The Walking Dead: Rise of the Governor

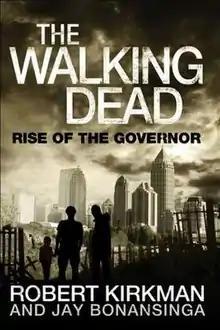
First edition cover

The Walking Dead: Rise of the Governor is a post-apocalyptic horror novel written by Robert Kirkman and Jay Bonansinga and released October 11, 2011. The novel is a spin-off of "The Walking Dead" comic book series and explores the back-story of one of the series' most infamous characters, the Governor. "Rise of the Governor" is the first in a trilogy of novels. "The Walking Dead"'s fourth season utilizes plots from the novel, the Chalmers family in particular.